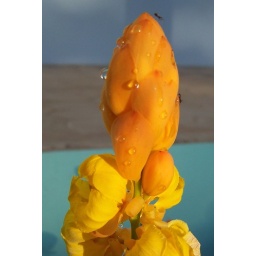
Taken outside the house in Jamica, the ants were crawling up and down the flowers